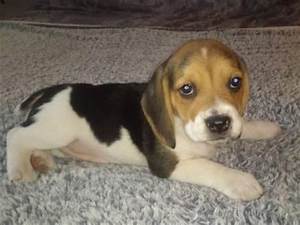
Label: cane